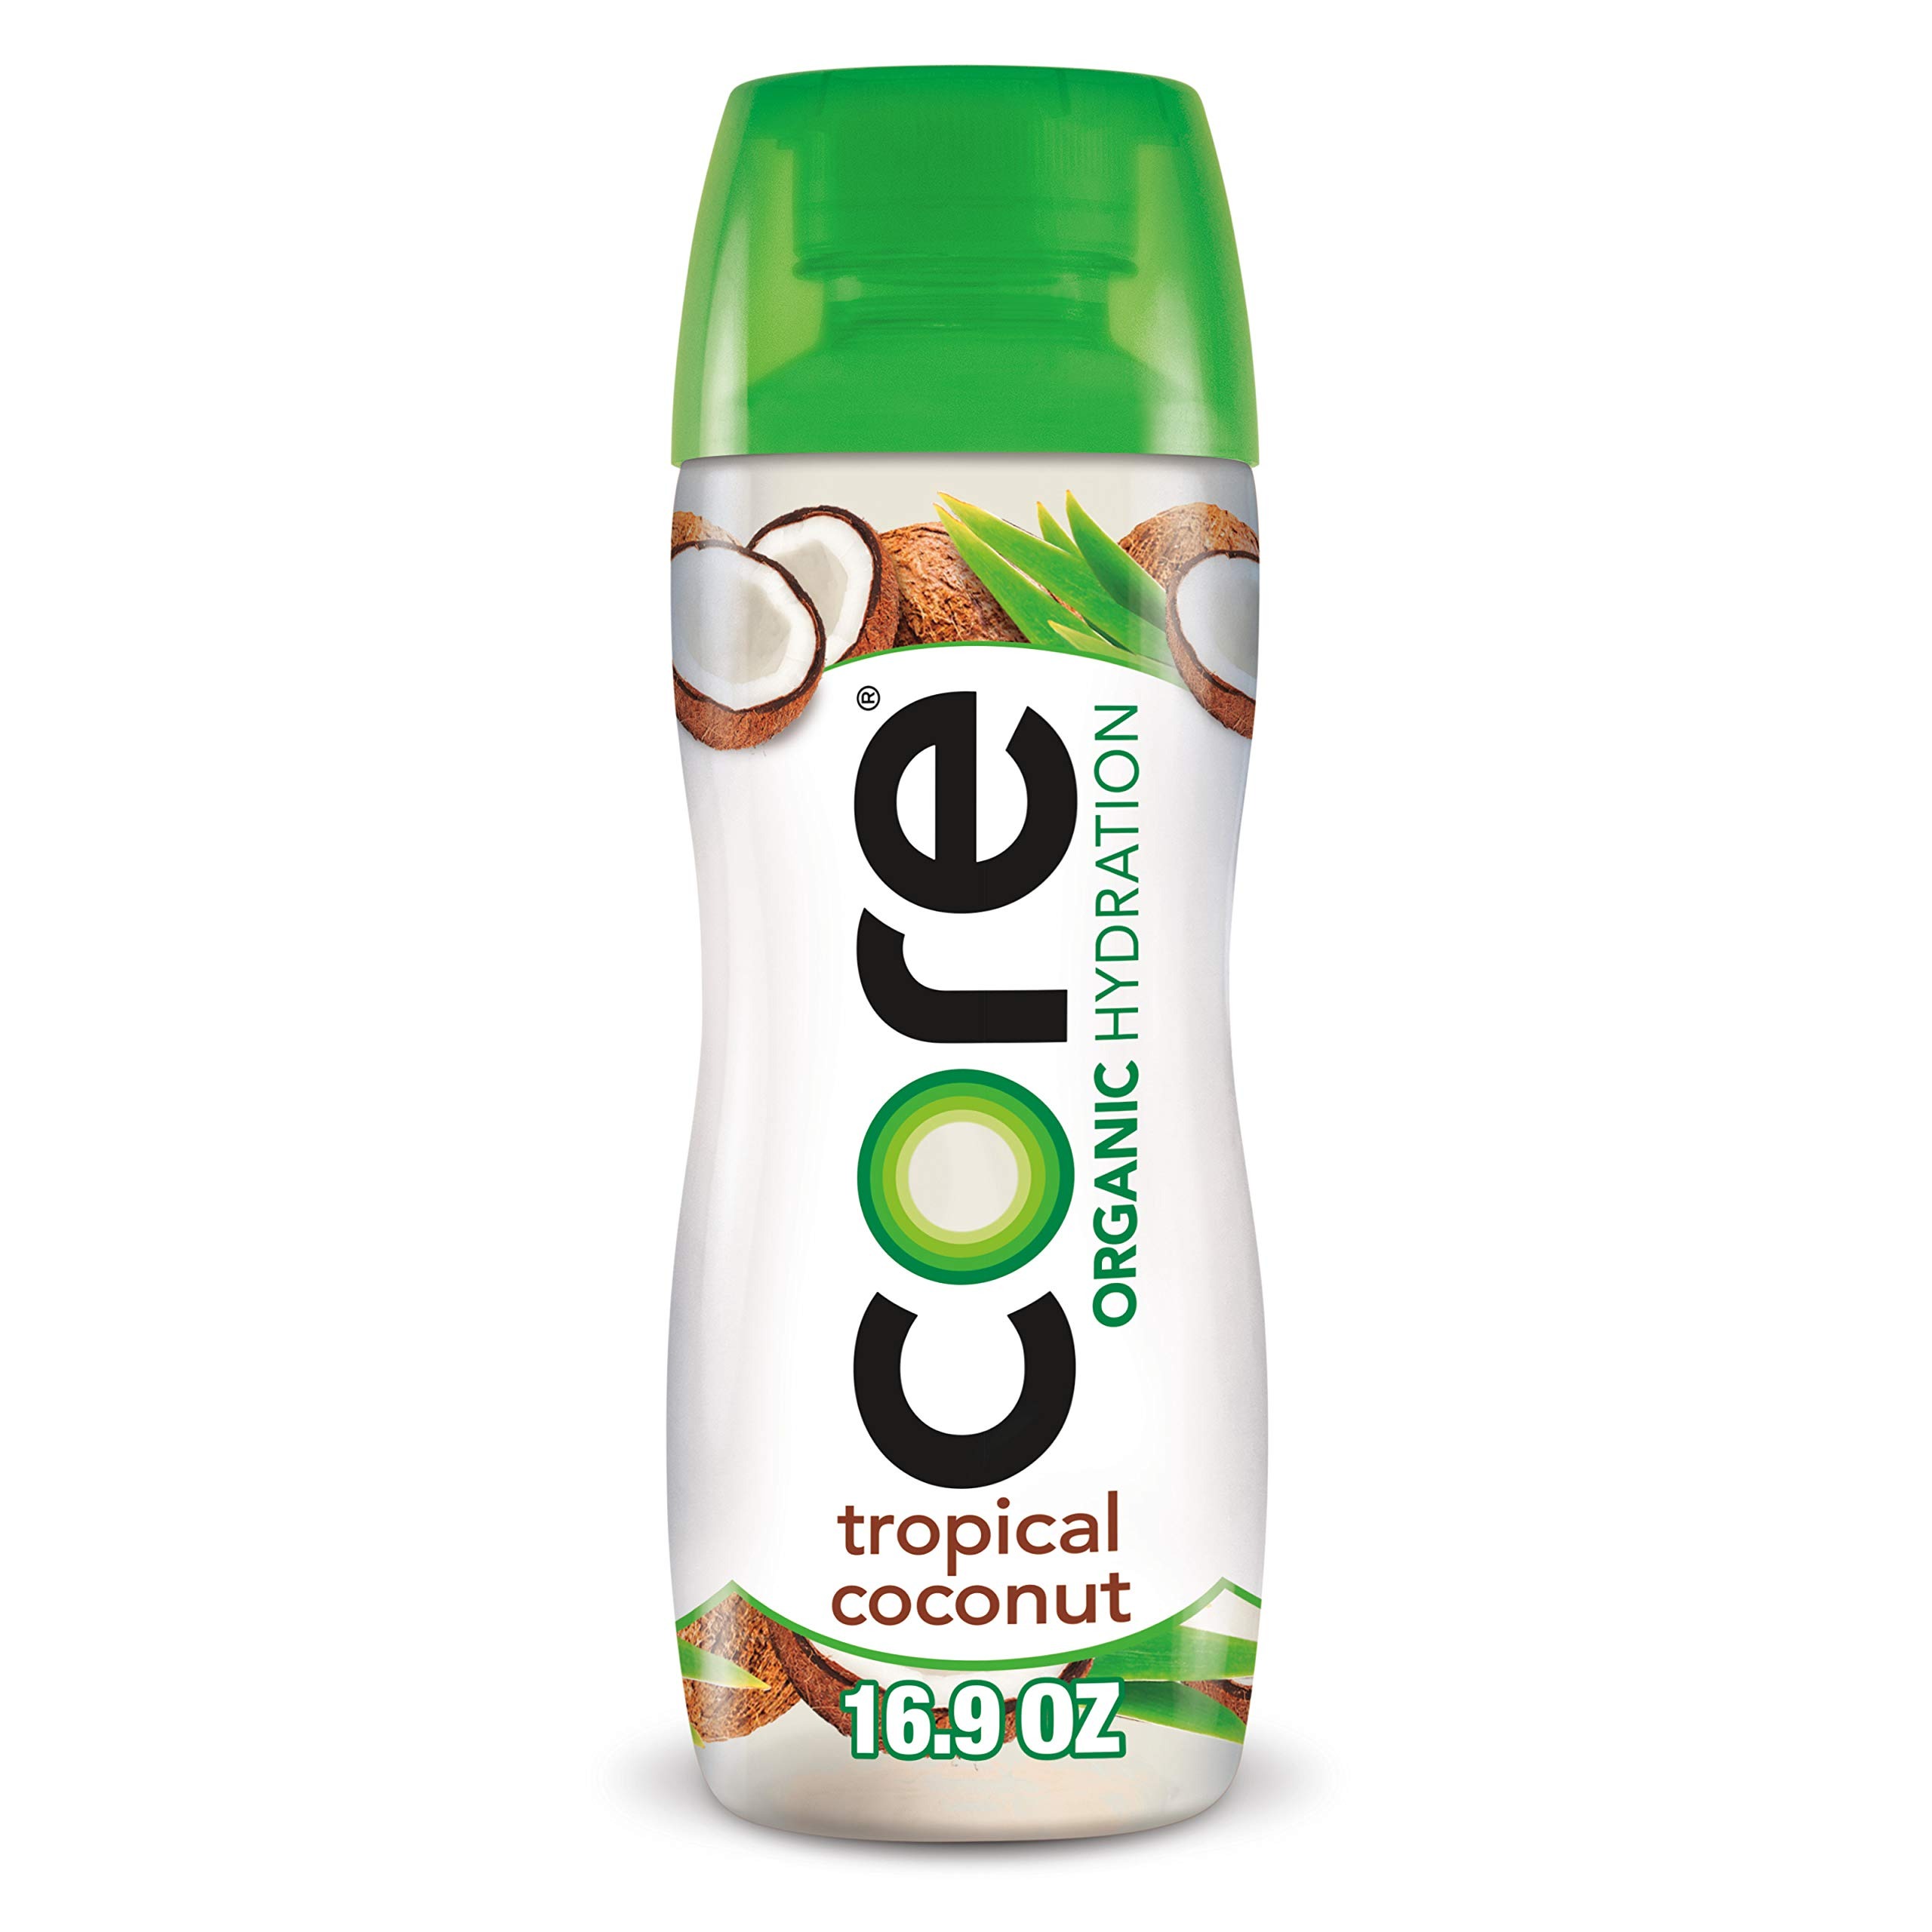
Item Name: CORE Organic Tropical Coconut Fruit Infused Beverage, 16.9 fl oz bottle
Bullet Point 1: DAILY IMMUNITY SUPPORT: Core Organic Hydration has the immunity support from zinc to help you make through your day
Bullet Point 2: DELICIOUS FRUITY FLAVOR: From Peach Mango to Watermelon Lemon, our variety consists of 4 different flavors to choose from
Bullet Point 3: USDA CERTIFIED ORGANIC: A clean label, so you can feel good about choosing Core Organic Hydration
Bullet Point 4: NATURALLY SWEET: No artificial sweeteners and just 1 gram of sugar per serving…. now that’s sweet
Bullet Point 5: LOW CALORIE: So much flavor with just 10 calories per bottle
Value: 16.9
Unit: Fl Oz

Price: 1.99